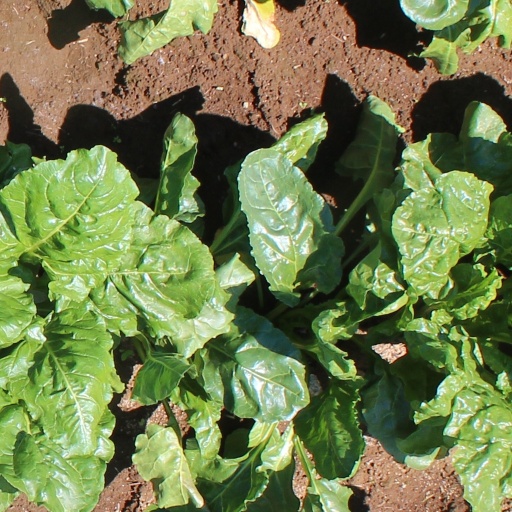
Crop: sugar beet